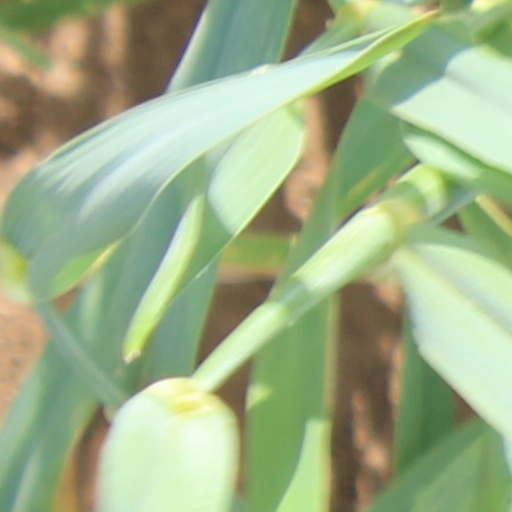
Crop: wheat